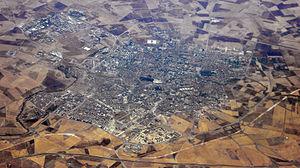
Vue aérienne de la ville de Sidi Bel Abbès
La plaine de Sidi Bel Abbès ou le bassin de Sidi Bel Abbès est une plaine d'Algérie située au nord-ouest du pays dans la wilaya de Sidi Bel Abbès.
Sidi Bel Abbès, appelée aussi Bel Abbès, est une commune de la wilaya de Sidi Bel Abbès, dont elle est le chef-lieu, centre commercial et industriel dynamique situé à 80 km d'Oran, la ville compte 212 935 habitants.Un habitant de la ville de Sidi-Bel-Abbès est appelé un Bel-Abessien.